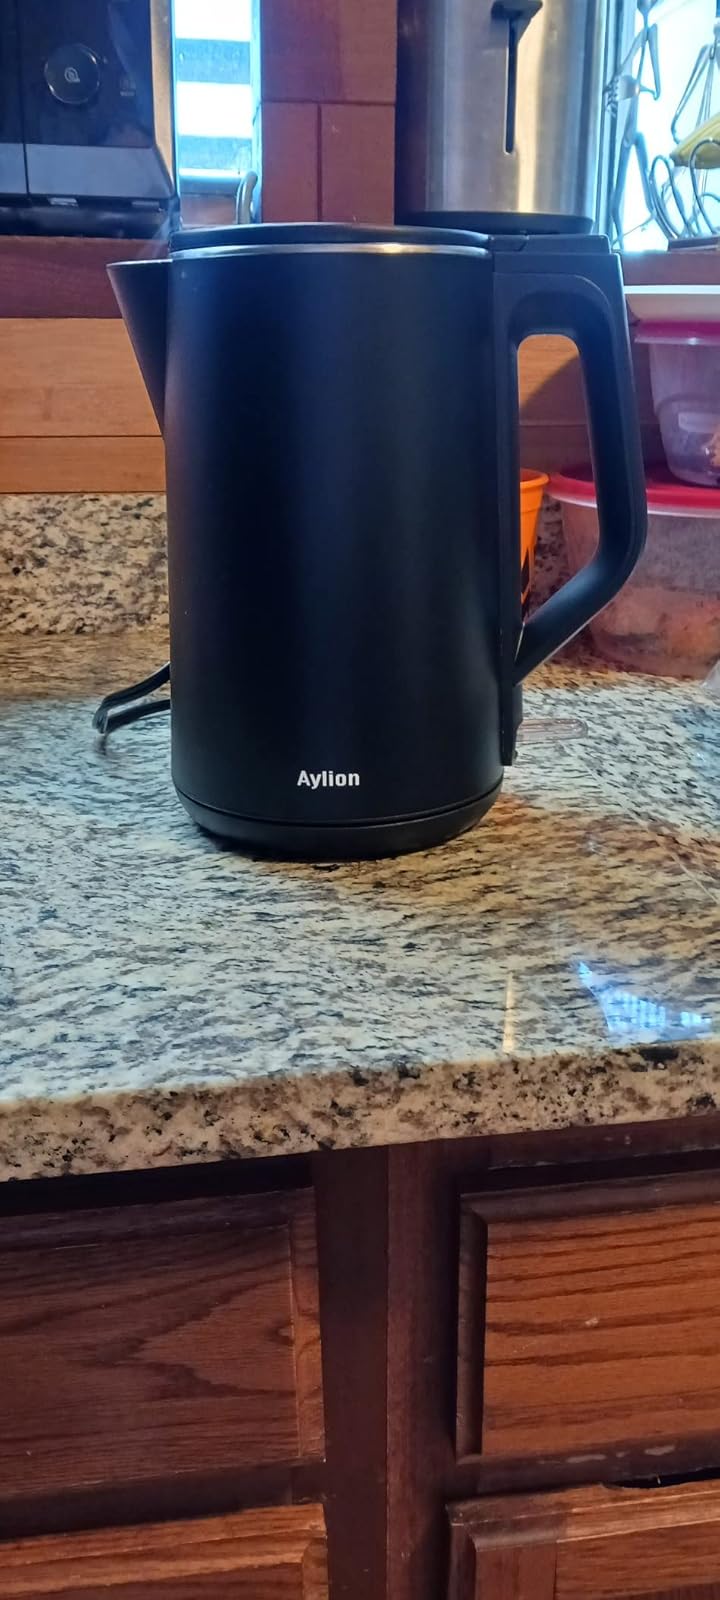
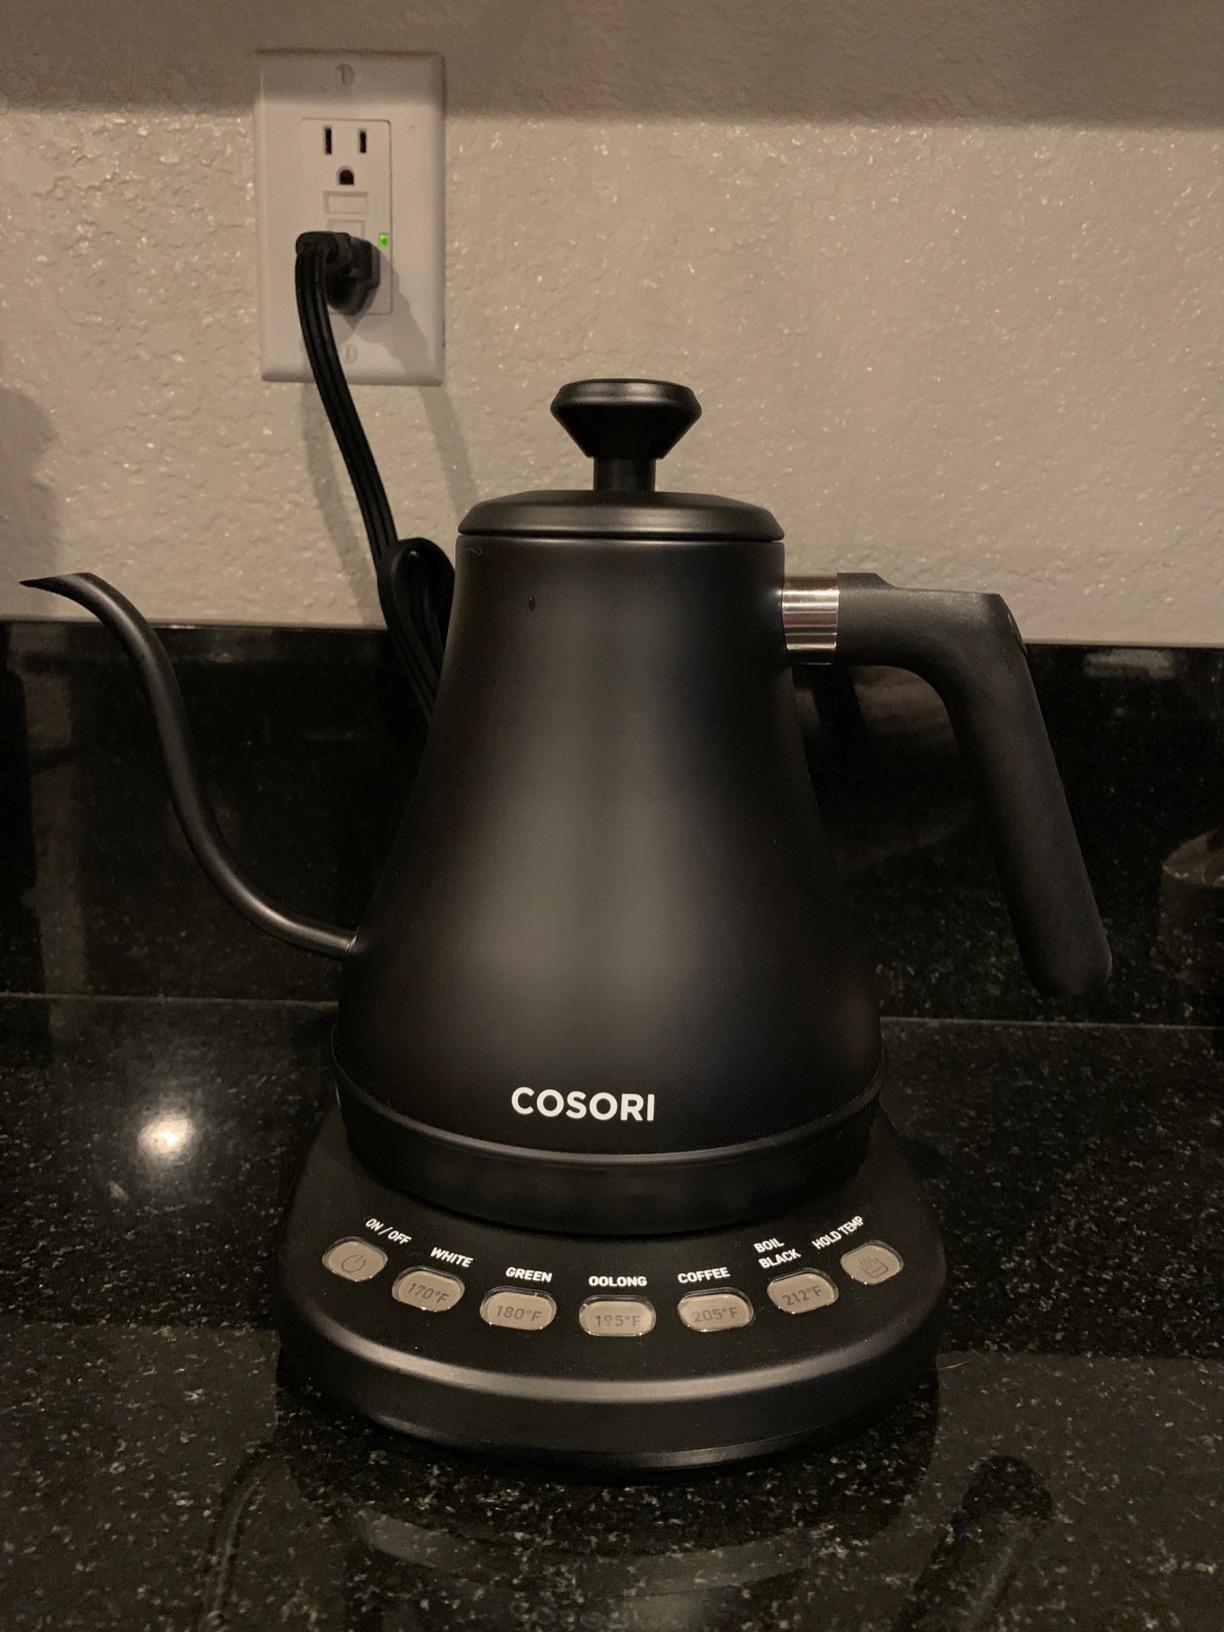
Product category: items_kettle
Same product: no